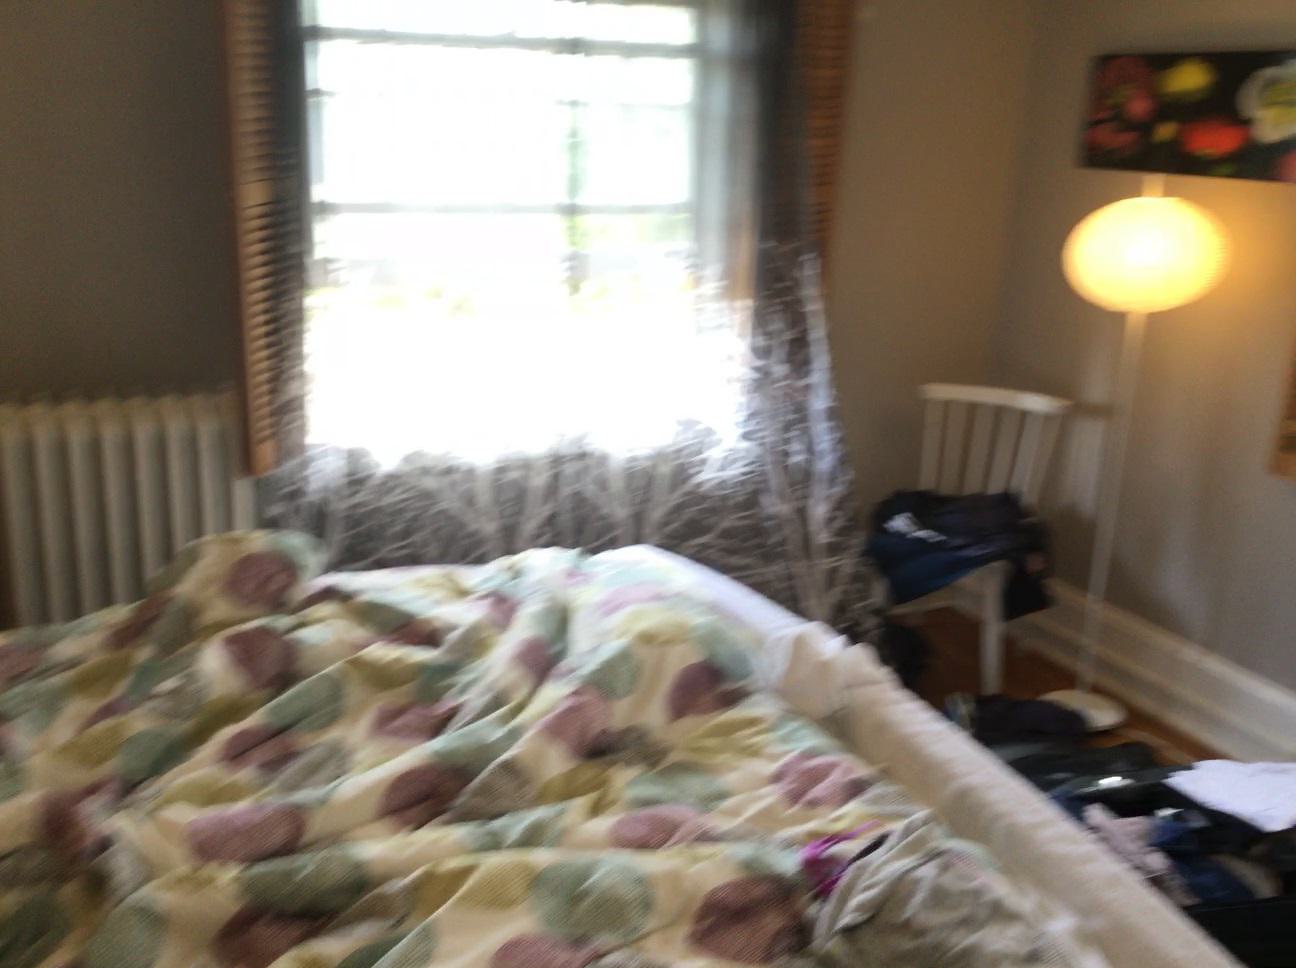
Question: Is the picture above the radiator from the camera's perspective? Final answer should be yes or no.
Answer: Yes